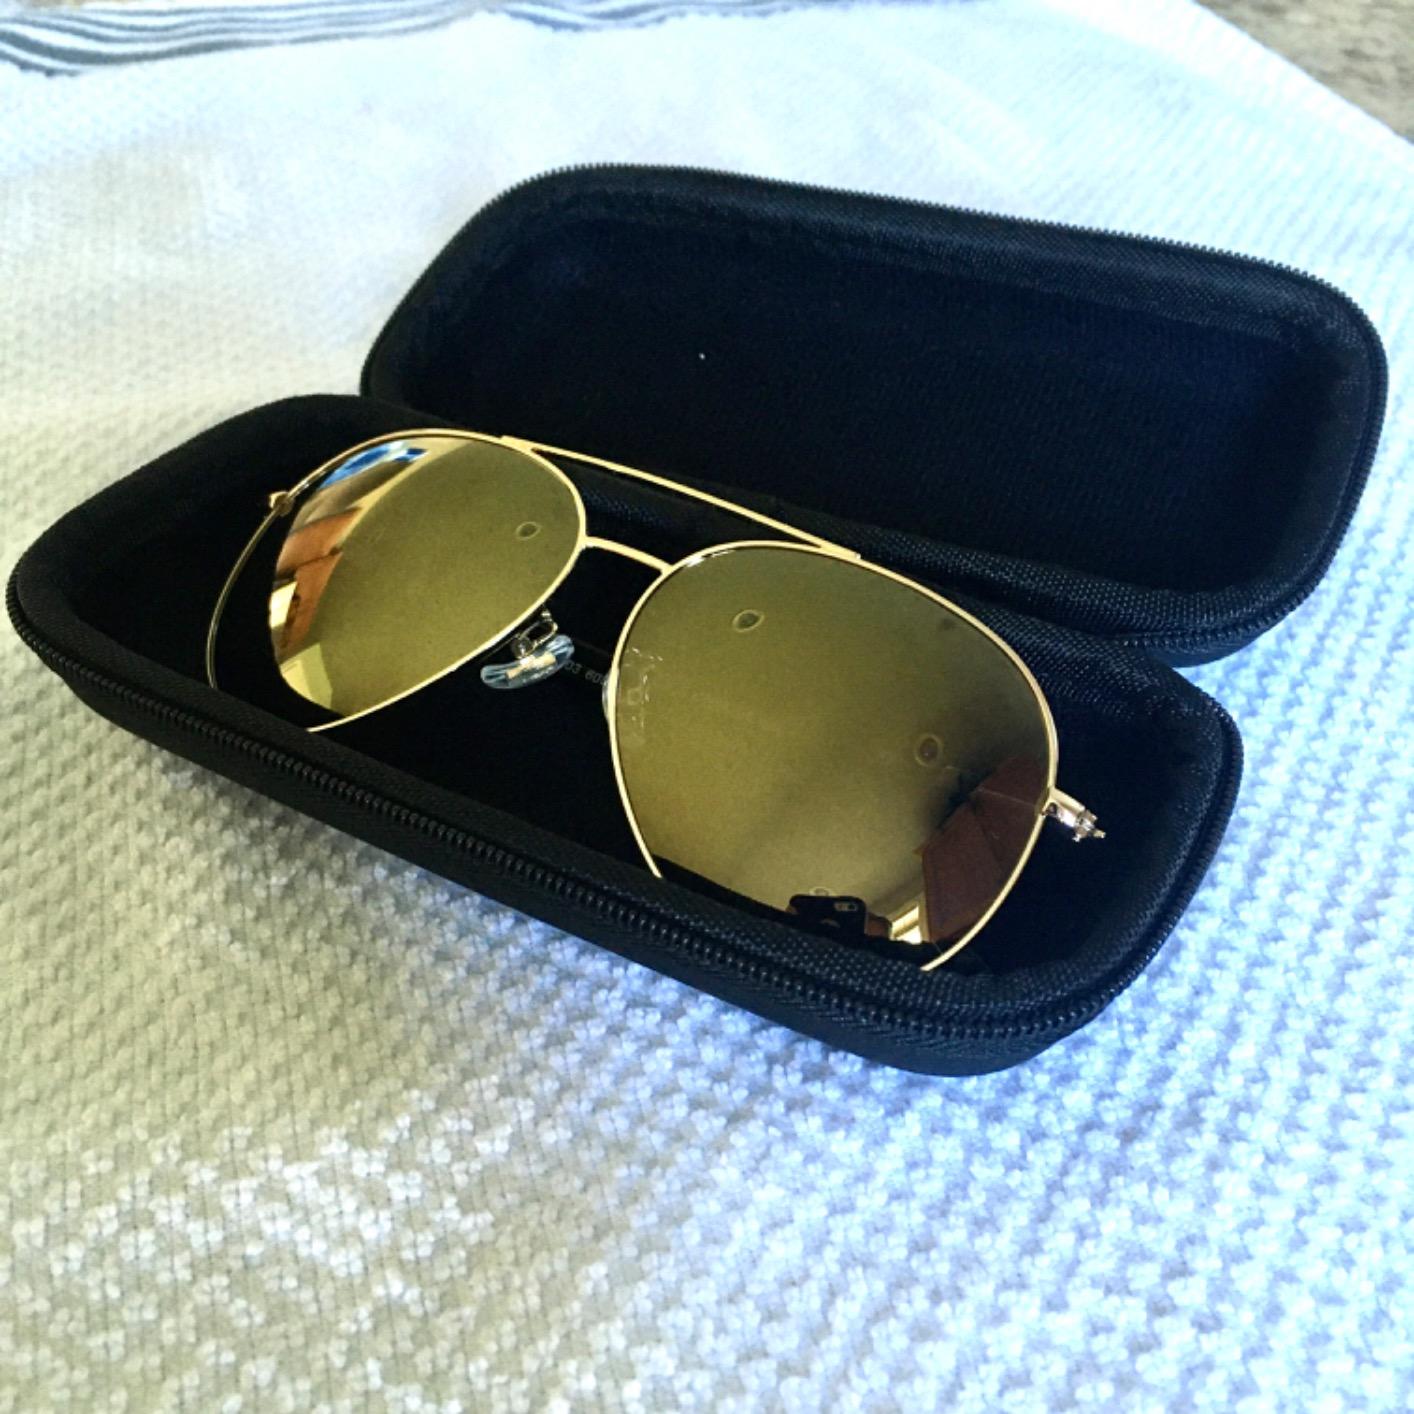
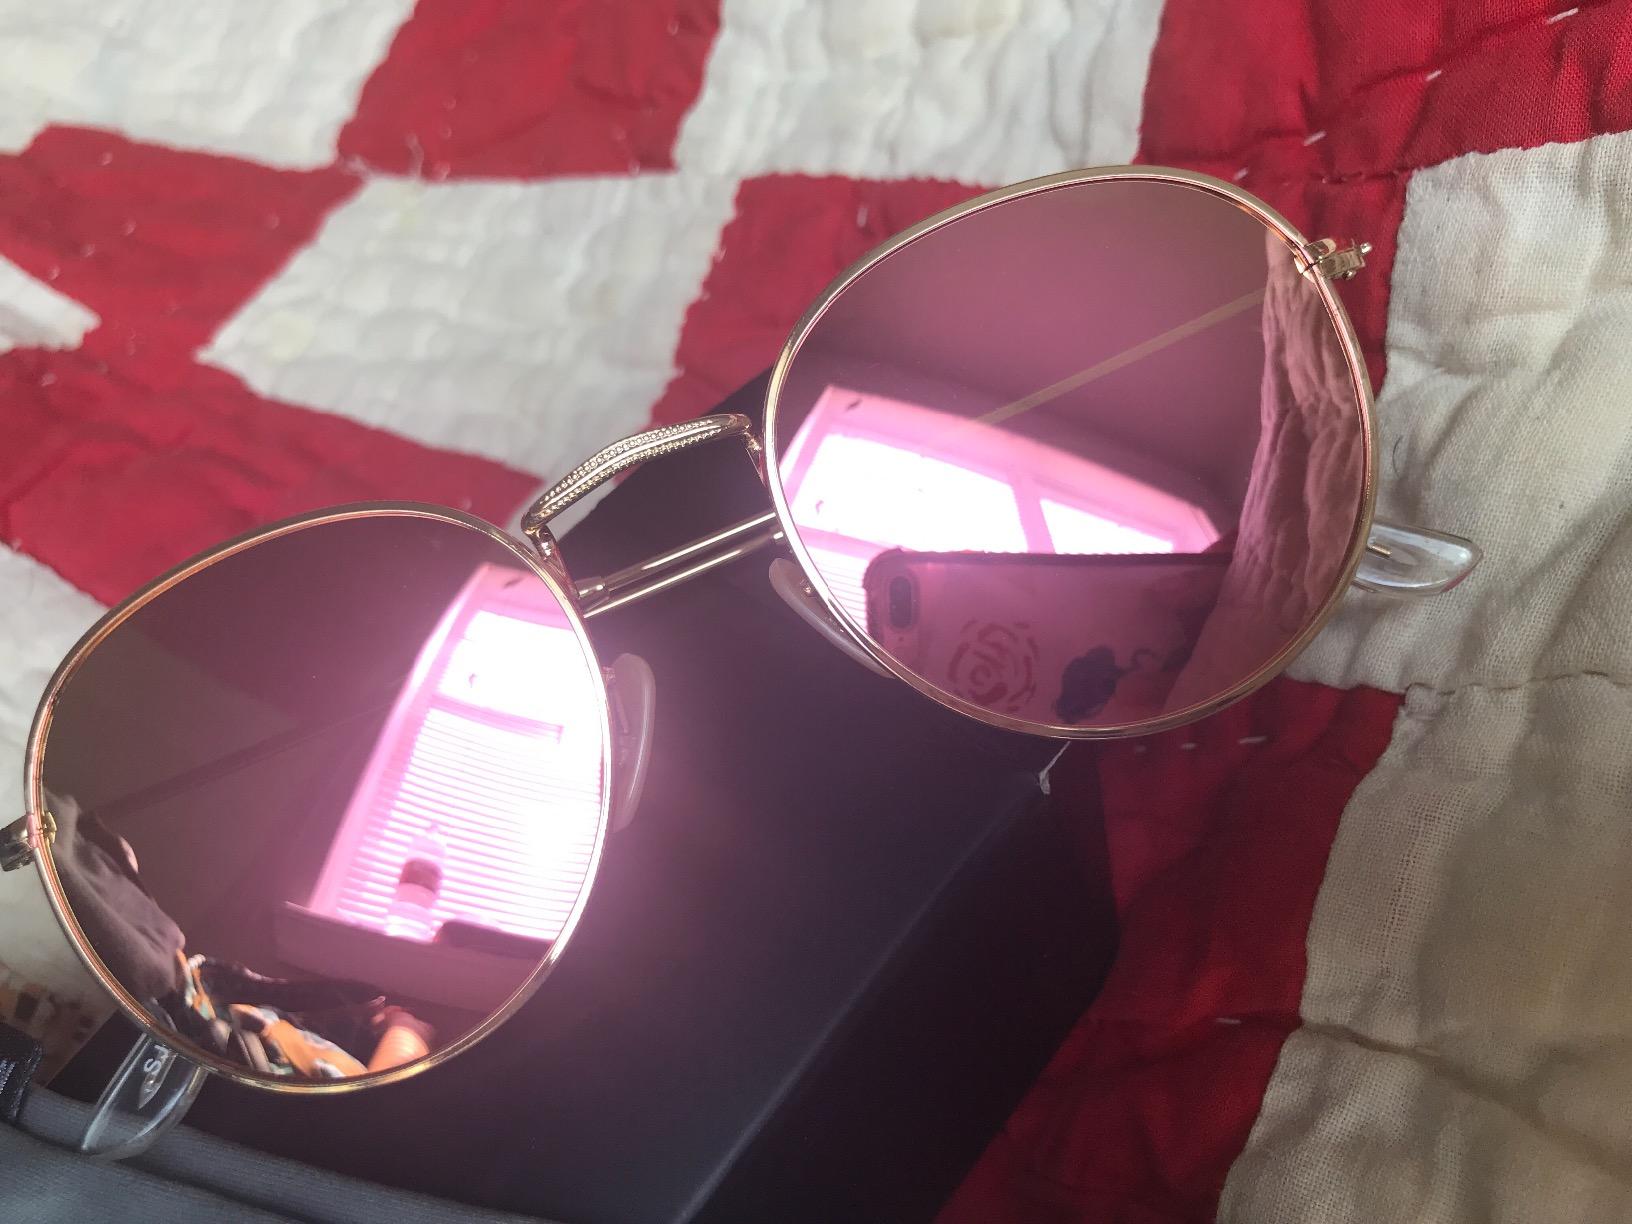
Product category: accessories_sunglasses
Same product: no